Anne Janelle

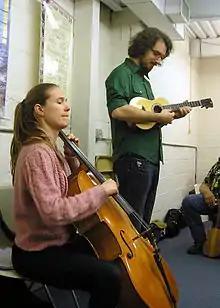
Janelle and James Hill in 2013

Currently Janelle lives in Brookfield, Nova Scotia with her husband and touring partner James Hill. They met at the University of British Columbia and were married on September 21, 2013. They have one child.